Batalha Monastery

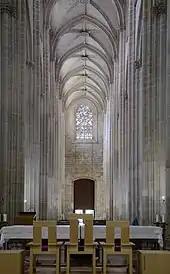
Main nave

The western façade, facing the large square with its equestrian statue of general Nuno Álvares Pereira, is divided in three by buttresses and huge pilasters: the Founder's Chapel ("Capela do Fundador"), the side wall of an aisle and the projecting portal. On the right side of this façade are the Unfinished Chapels ("Capelas Imperfeitas"), a separate octagonal structure added to the complex.